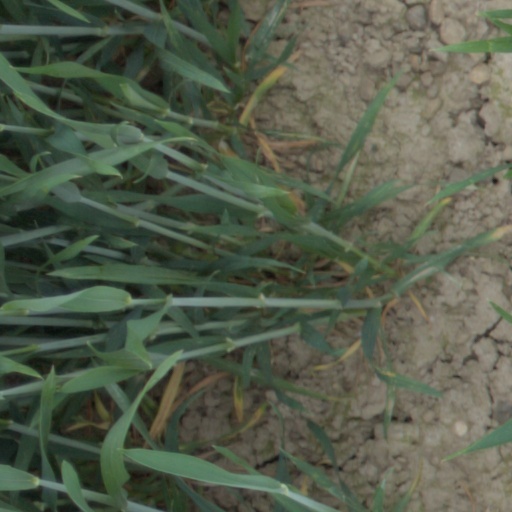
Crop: wheat